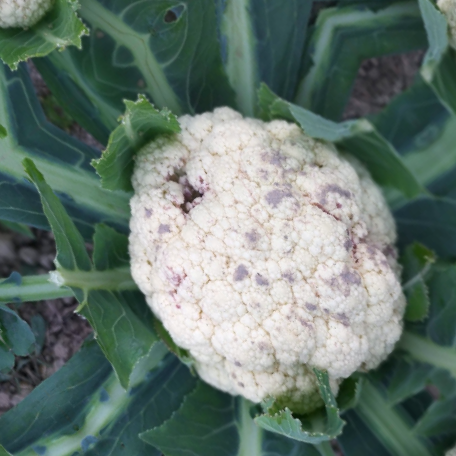
Label: Bacterial spot rot